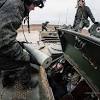
Label: BMD